William Herbert Wallace

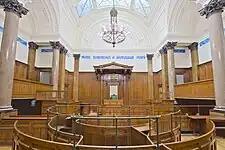
The court at St George's Hall, Liverpool where Wallace was tried in April 1931

At the outbreak of the First World War, the position of Liberal election agent in Harrogate was discontinued, owing to the suspension of elections and a parliamentary truce, and Wallace once again found himself looking for a job. Through the help of his father, he obtained a position as a collections agent with the Prudential Assurance Company in Liverpool. The Wallaces moved there in 1915, settling in the district of Anfield. During the 1920s, Wallace supplemented his comfortable but mundane existence as a collections agent, working exclusively in the neighbouring Clubmoor district, by lecturing part-time in chemistry at Liverpool Technical College. His hobbies included chemistry, botany, and chess, and in 1928 he learned to play the violin to enable him to accompany Julia, who was an accomplished pianist, in "musical evenings" at their home at 29 Wolverton Street, Anfield.